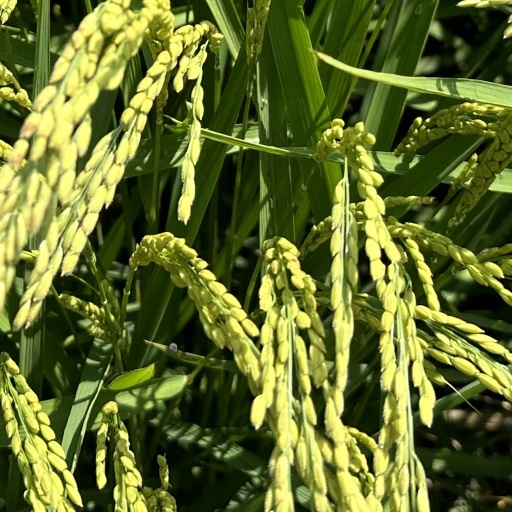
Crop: rice